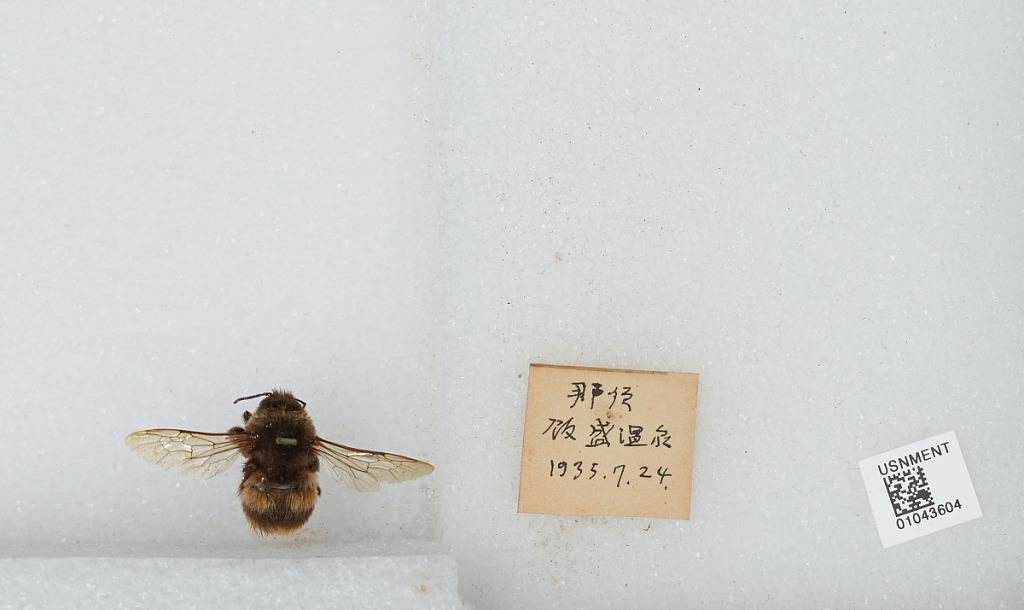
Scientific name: Bombus sp.
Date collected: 1935-7-24